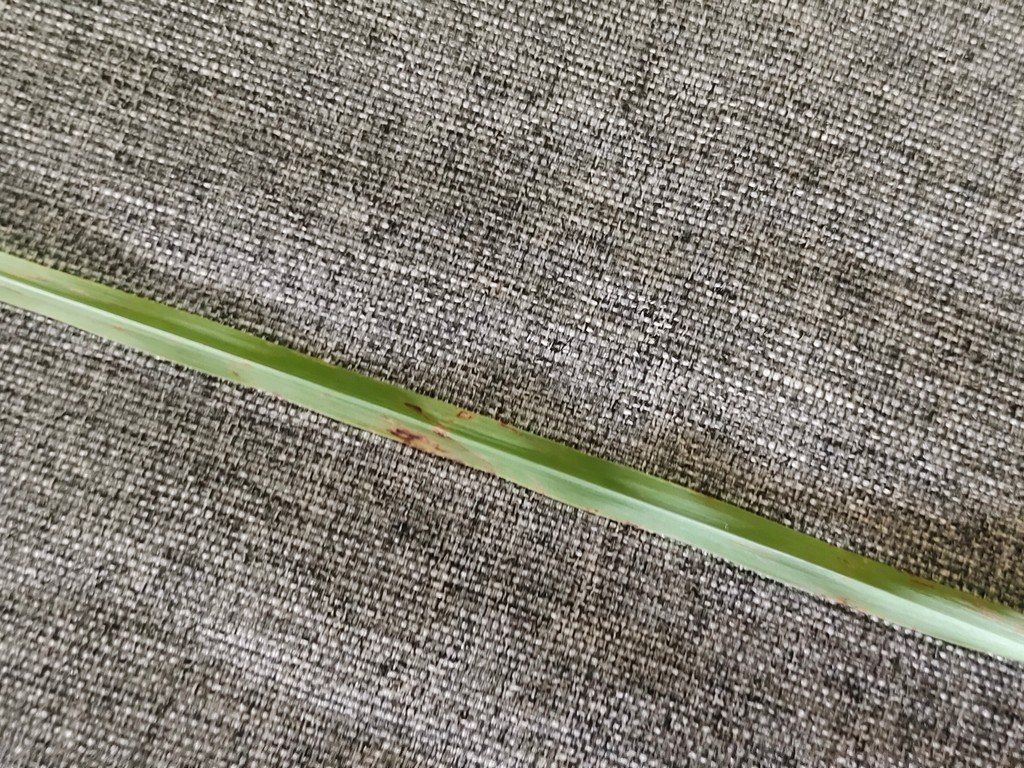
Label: Unhealthy